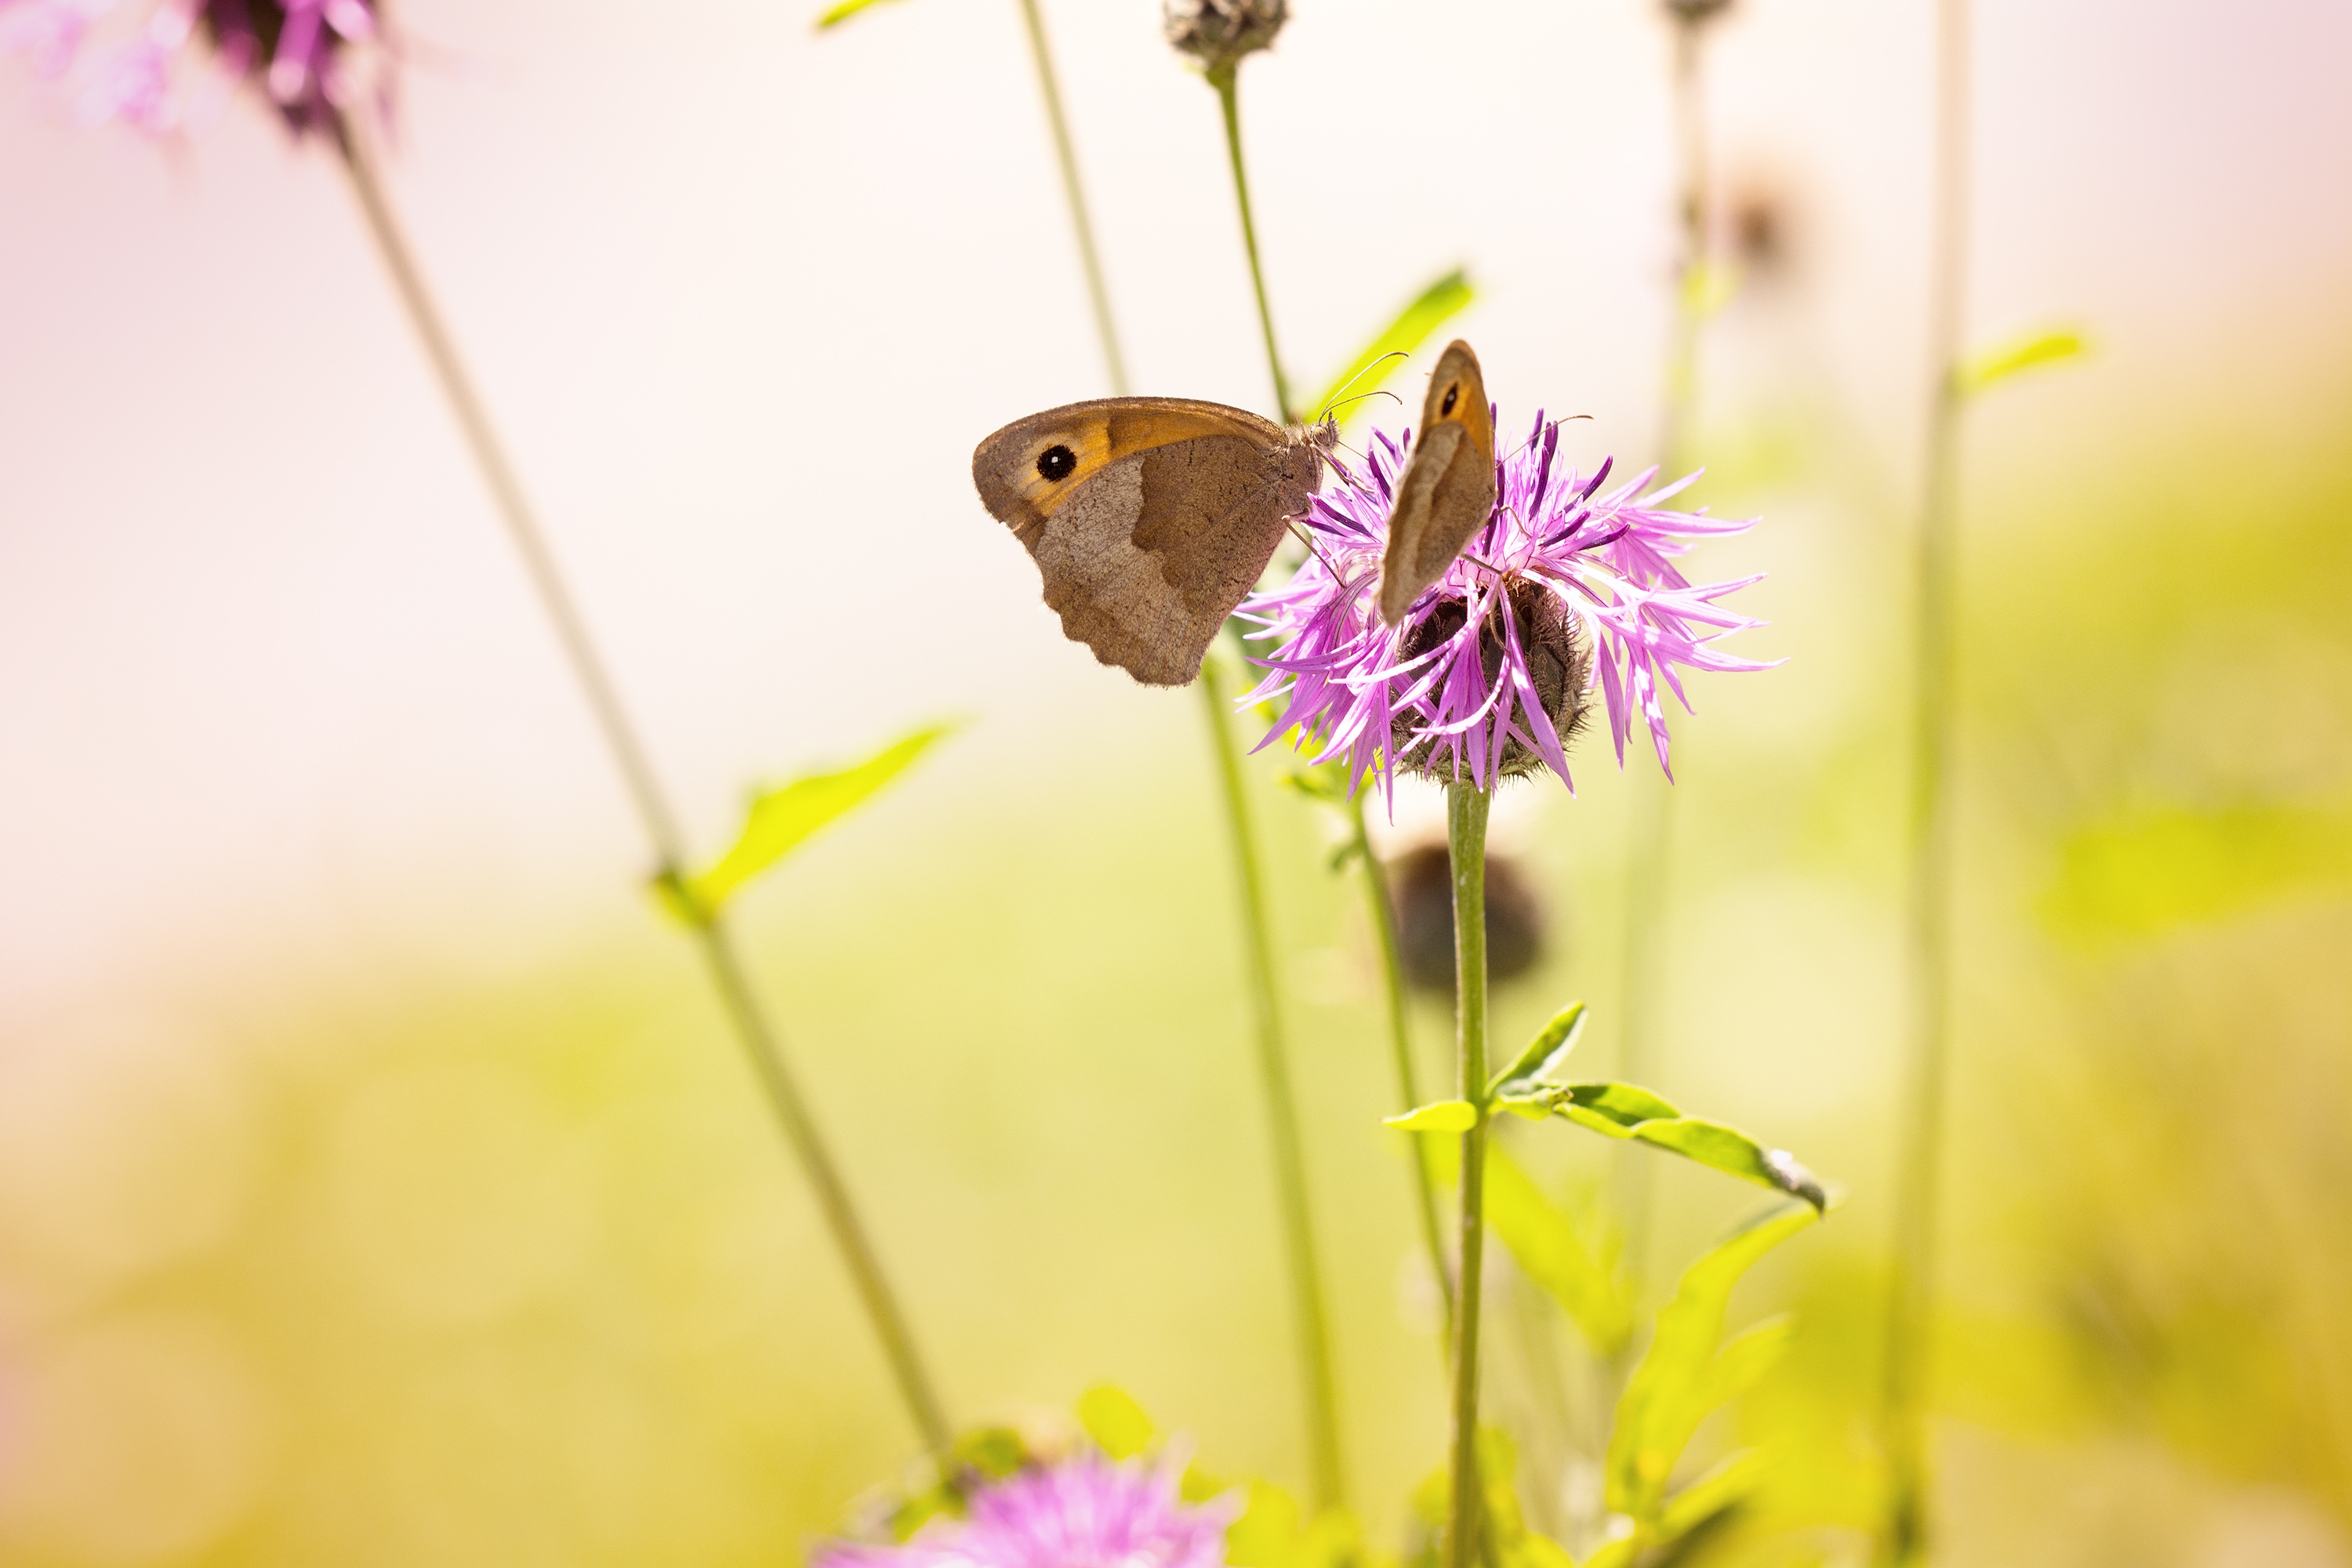
nature, blossom, plant, photography, flower, petal, animal, summer, insect, two, butterfly, yellow, flora, fauna, invertebrate, flowers, close up, wild life, wildflowers, butterflies, nectar, flight insect, macro photography, summer meadow, natural lawn, reported, meadow brown, wigs knapweed, moths and butterflies